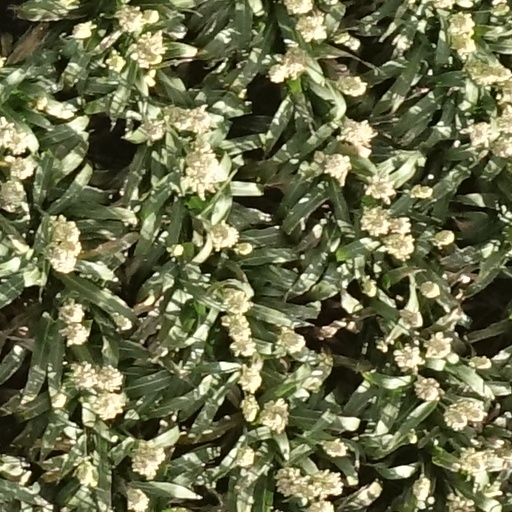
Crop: sorghum